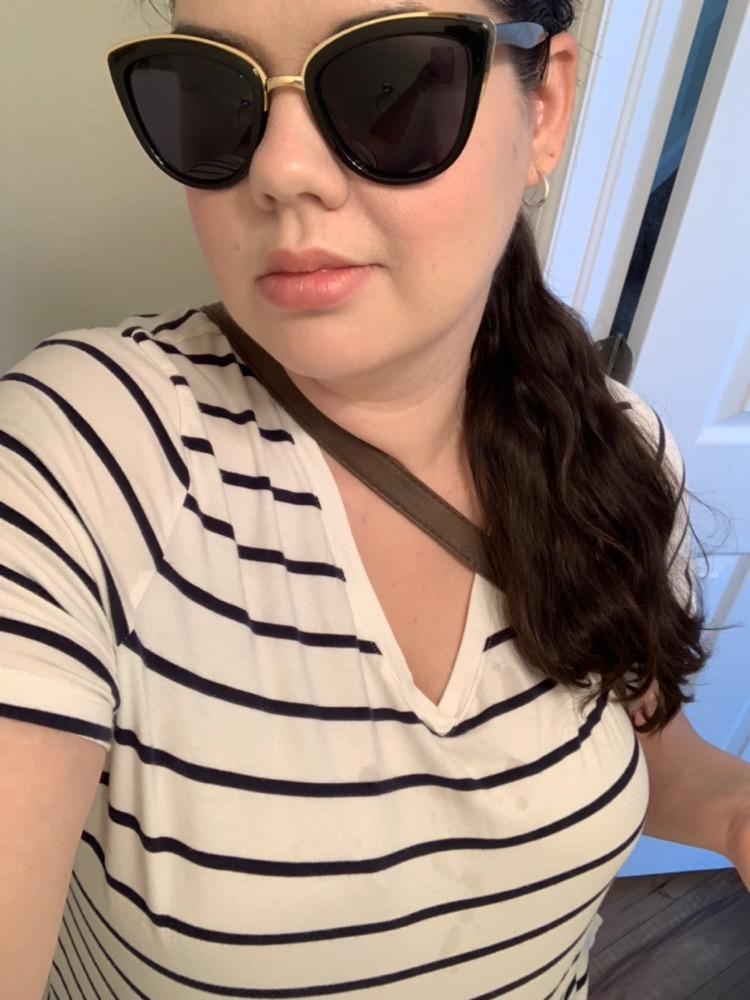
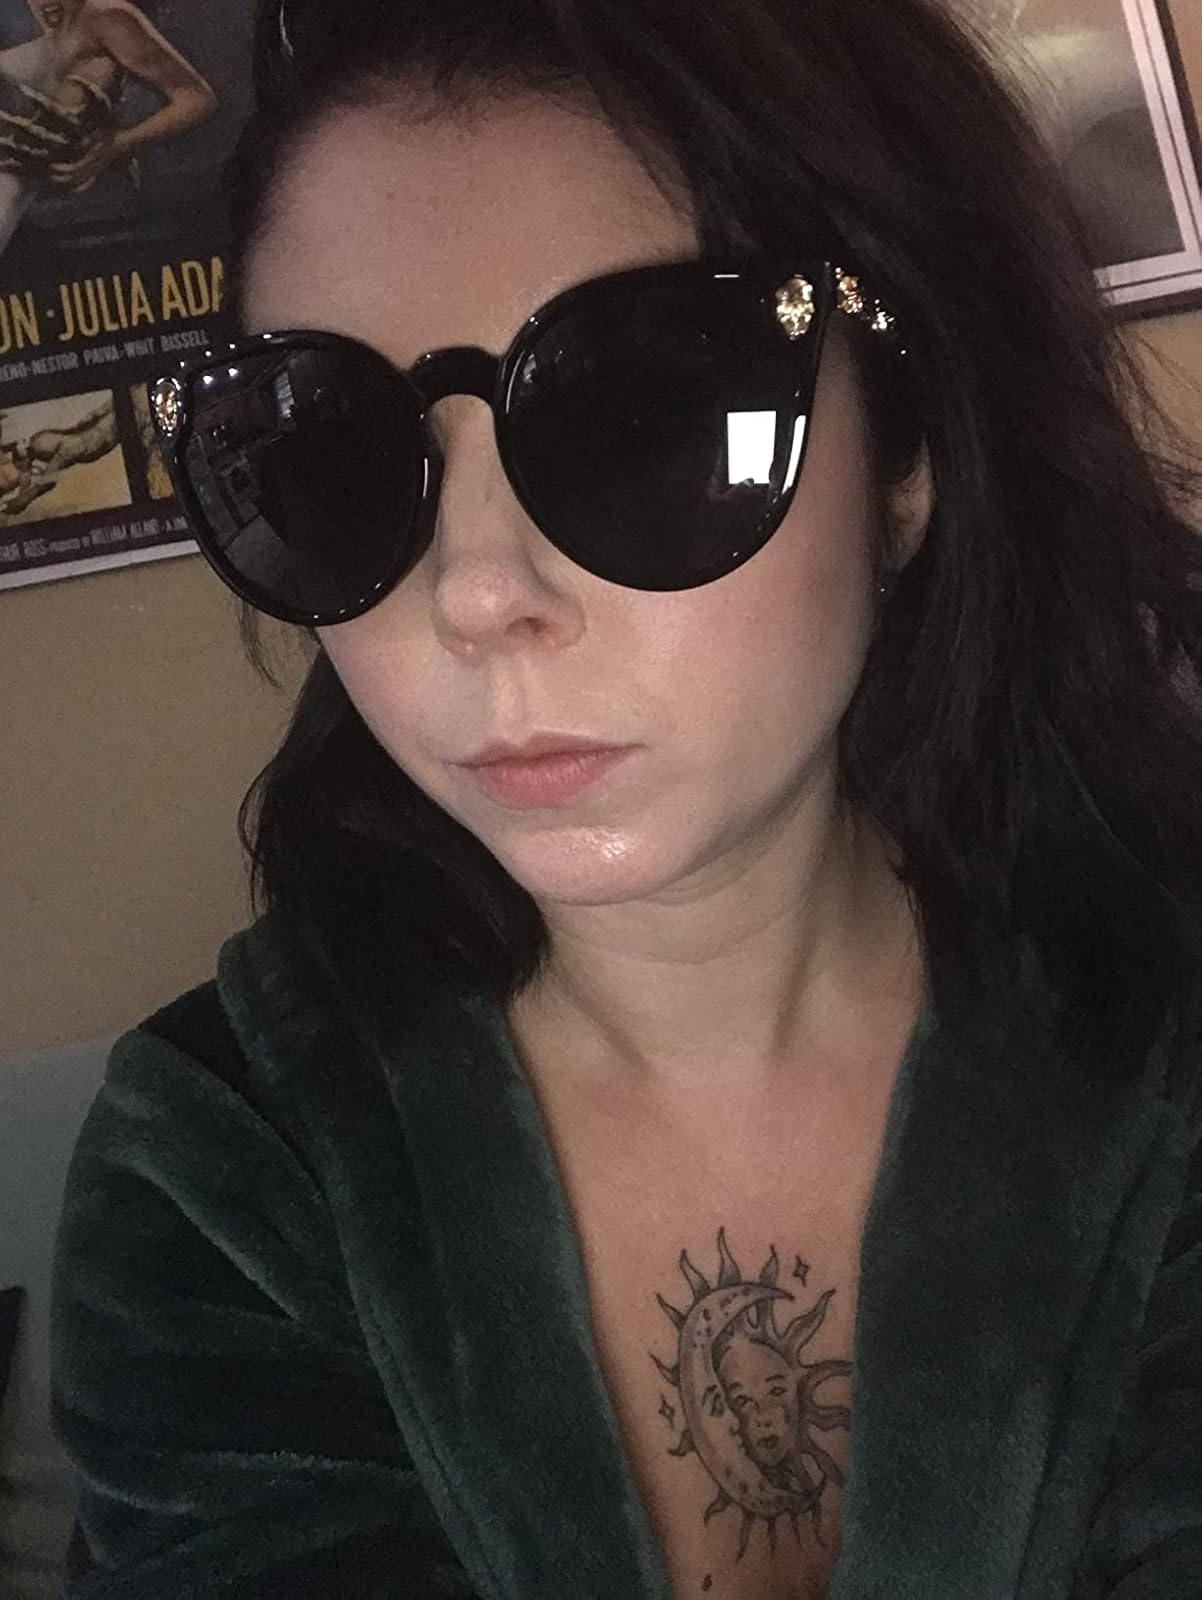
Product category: accessories_sunglasses
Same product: no